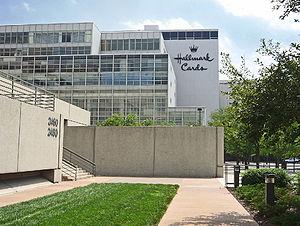
Hallmark Cards est une entreprise américaine de cartes de vœux et d'articles de fête fondée le 10 janvier 1910 par Joyce Hall et basée à Kansas City dans le Missouri.